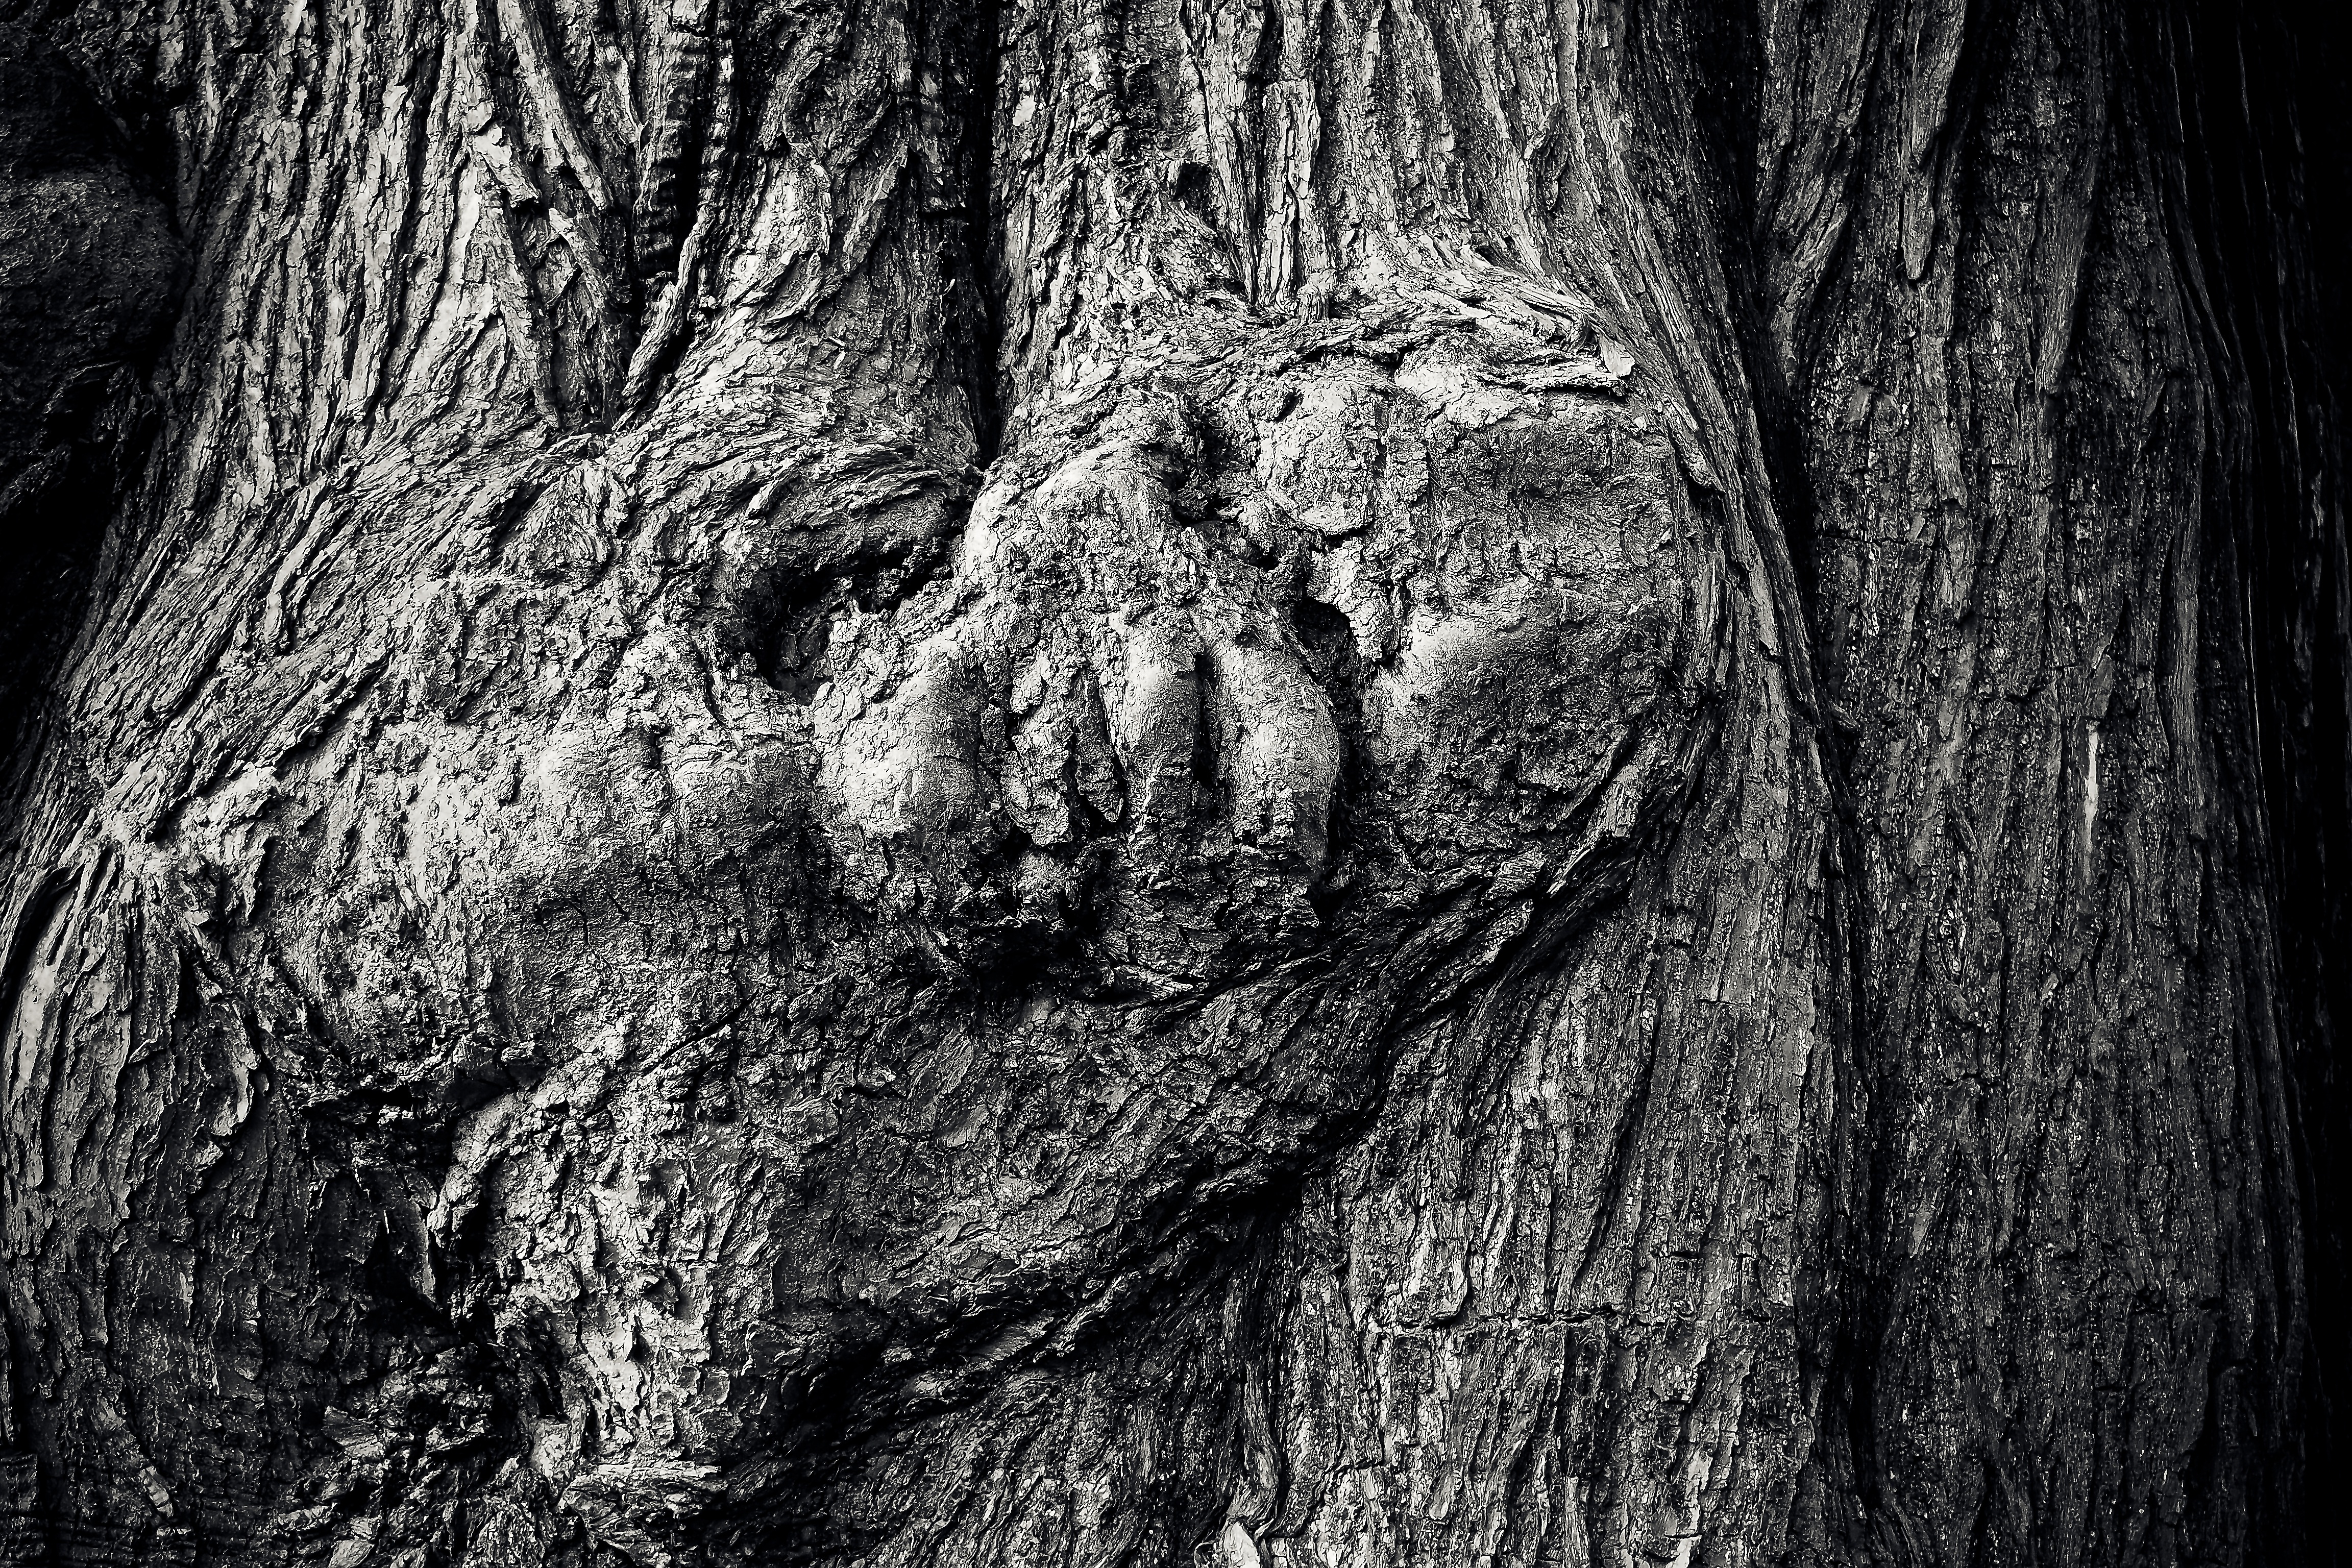
tree, nature, forest, rock, branch, black and white, structure, plant, wood, white, grain, texture, trunk, old, bark, formation, log, pattern, black, monochrome, close, black white, weathered, root, tribe, wooden structure, background, geology, sw, gnarled, tree bark, old wood, weathering, knothole, shades of brown, monochrome photography, woody plant